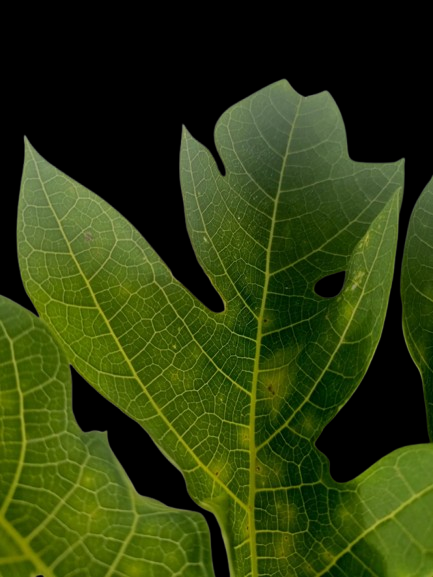
Crop: Papaya
Label: Pathogen_symptoms